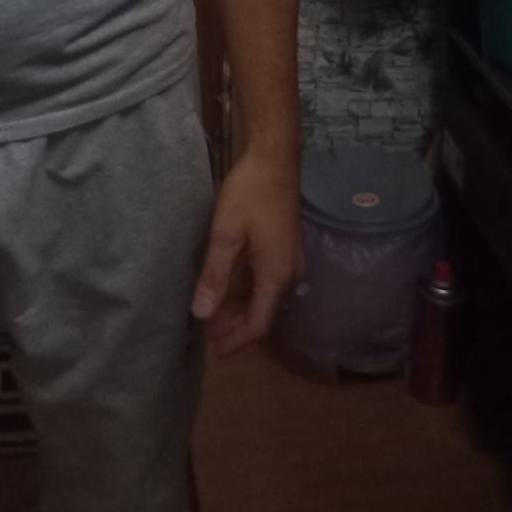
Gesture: no_gesture